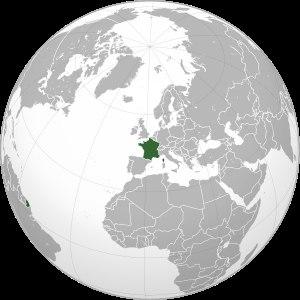
Une projection orthographique est une projection cartographique azimutale. C'est une projection de perspective par laquelle une sphère est projetée sur un plan tangent. Le point de perspective est à une distance infinie. Un hémisphère du globe est perçu comme s'il était observé depuis l'espace. Les aires et formes locales ne sont pas conservées.